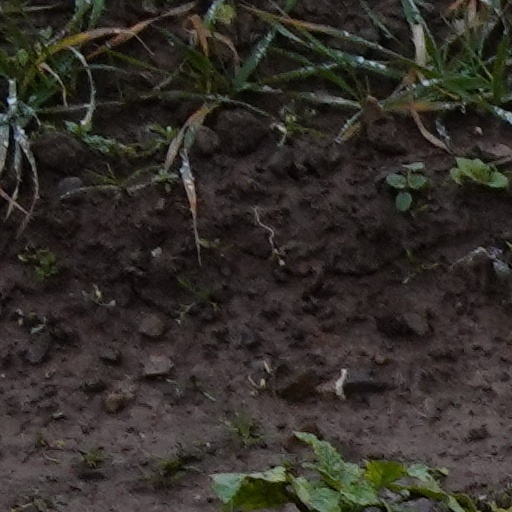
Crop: wheat